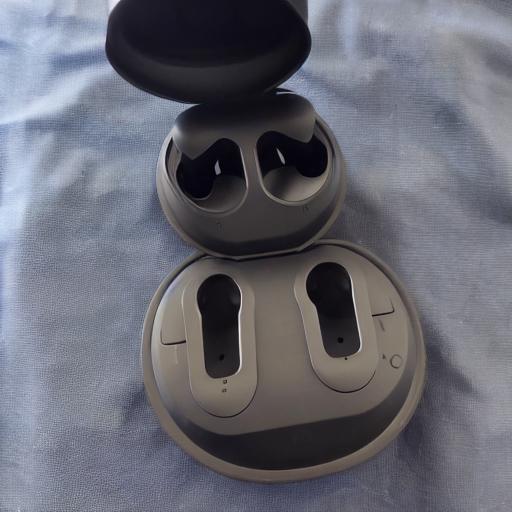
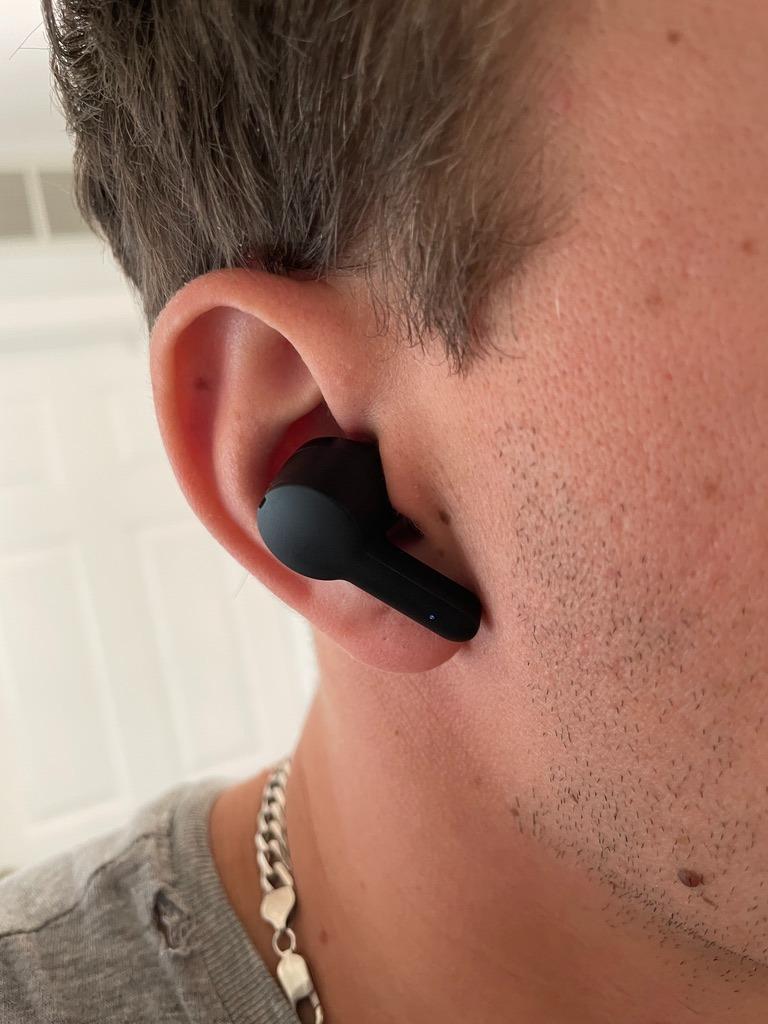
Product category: earbuds
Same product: no